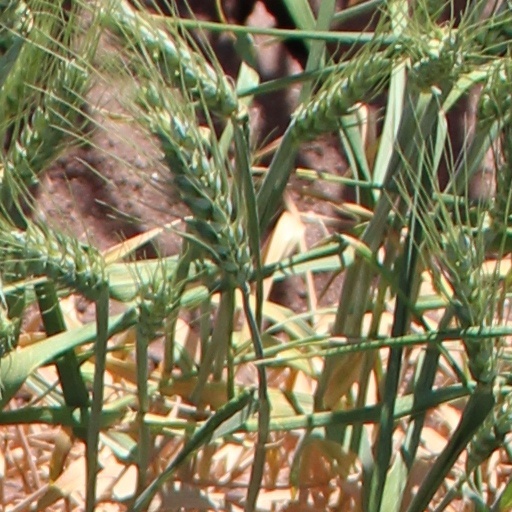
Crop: wheat